Diving chess

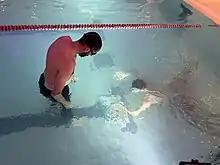
a game of diving chess

Diving chess is a sport in which chess is played underwater. It was invented by Etan Ilfeld; and, since 2013, it has been included as one of the disciplines in the annual Mind Sports Olympiad.